Grosso mogul

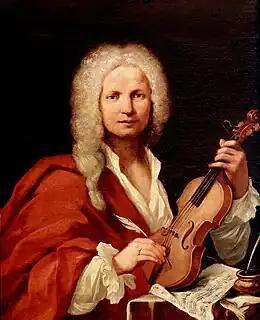
18th-century portrait of a Venetian violinist, presumably Antonio Vivaldi

Grosso mogul, also Il grosso mogul, or capitalised "[Il] Grosso Mogul" ([The] Great Moghul), RV 208, is a violin concerto in D major by Antonio Vivaldi. The concerto, in three movements, is an early work by the Venetian composer. Around the mid-1710s Johann Sebastian Bach transcribed the concerto for organ, BWV 594, in C major. A simplified version of the violin concerto, RV 208a, without the elaborated cadenzas that appear in manuscript versions of RV 208, and with a different middle movement, was published around 1720 in Amsterdam as concerto #11 of Vivaldi's Op. 7.